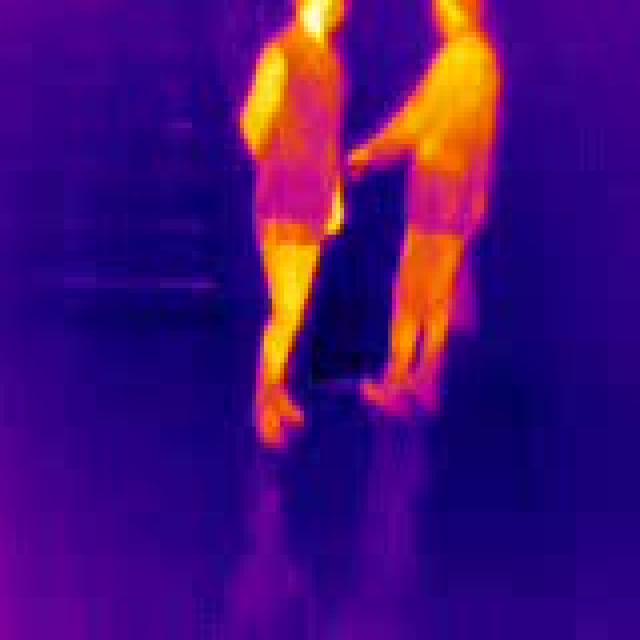
Detected objects:
label: person
label: person